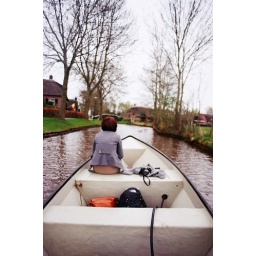
Giethoorn boat trip 4.8 x chilly sheep picnic in the car